Francisco Tongio Liongson

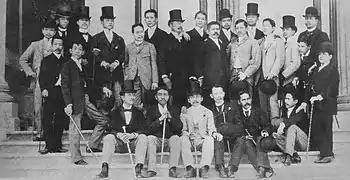
"Ilustrados in Madrid (Circa 1890)": Francisco Tongio Liongson, standing sixth from left

After completing his primary education in Bacolor, Liongson studied at the Colegio de San Juan de Letran in Manila and earned his diplomas in "Bachiller en Artes" (1887), "Titulo de Profesor en Segundo Enseñasa" (1888) and "Titulo de Agrimensor y Perito Tasador de Tierras" (1889). He arrived in Spain on August 24, 1889, on board the mail steamer "Santo Domingo" to study medicine at the "Universidad Central de Madrid" where he obtained his "Licenciado en Medicina y Cirujia" in June 1894 and his "Doctorado en Medicina y Cirujia" on October 19, 1895. To broaden his medical knowledge further, he trained in different hospitals in Paris while studying at the famous "Institut Pasteur".